Thames Path

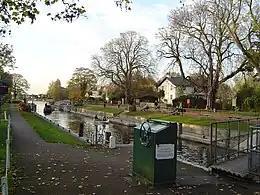
Penton Hook Lock, which has City of London arms on the original lock-keepers house

Many walkers visit the locks on the River Thames and in summer some have facilities open for visitors. A few have small campsites. The locks at Cookham and Whitchurch are not on the Thames Path and require some effort to visit. Whitchurch Lock cutting was built through an island in the river and public access to the lock over the weir from Pangbourne or across the millstream at Whitchurch-on-Thames was closed in 1888 to avoid the loss of tolls on Whitchurch Bridge; as a consequence, Whitchurch is the only Thames lock that is inaccessible by foot – it is only accessible by boat. Cookham Lock is still accessible although it is not on the Thames Path. The Thames divides into several streams here and the towpath does not connect up without ferries; access to this lock requires a 10-minute walk across Odney Common on Formosa Island and the Lock Island (incorporating the former Mill Eyot) to Sashes Island. Marlow Lock access requires a short walk through town back streets. All the other locks have obvious access from the Thames Path.